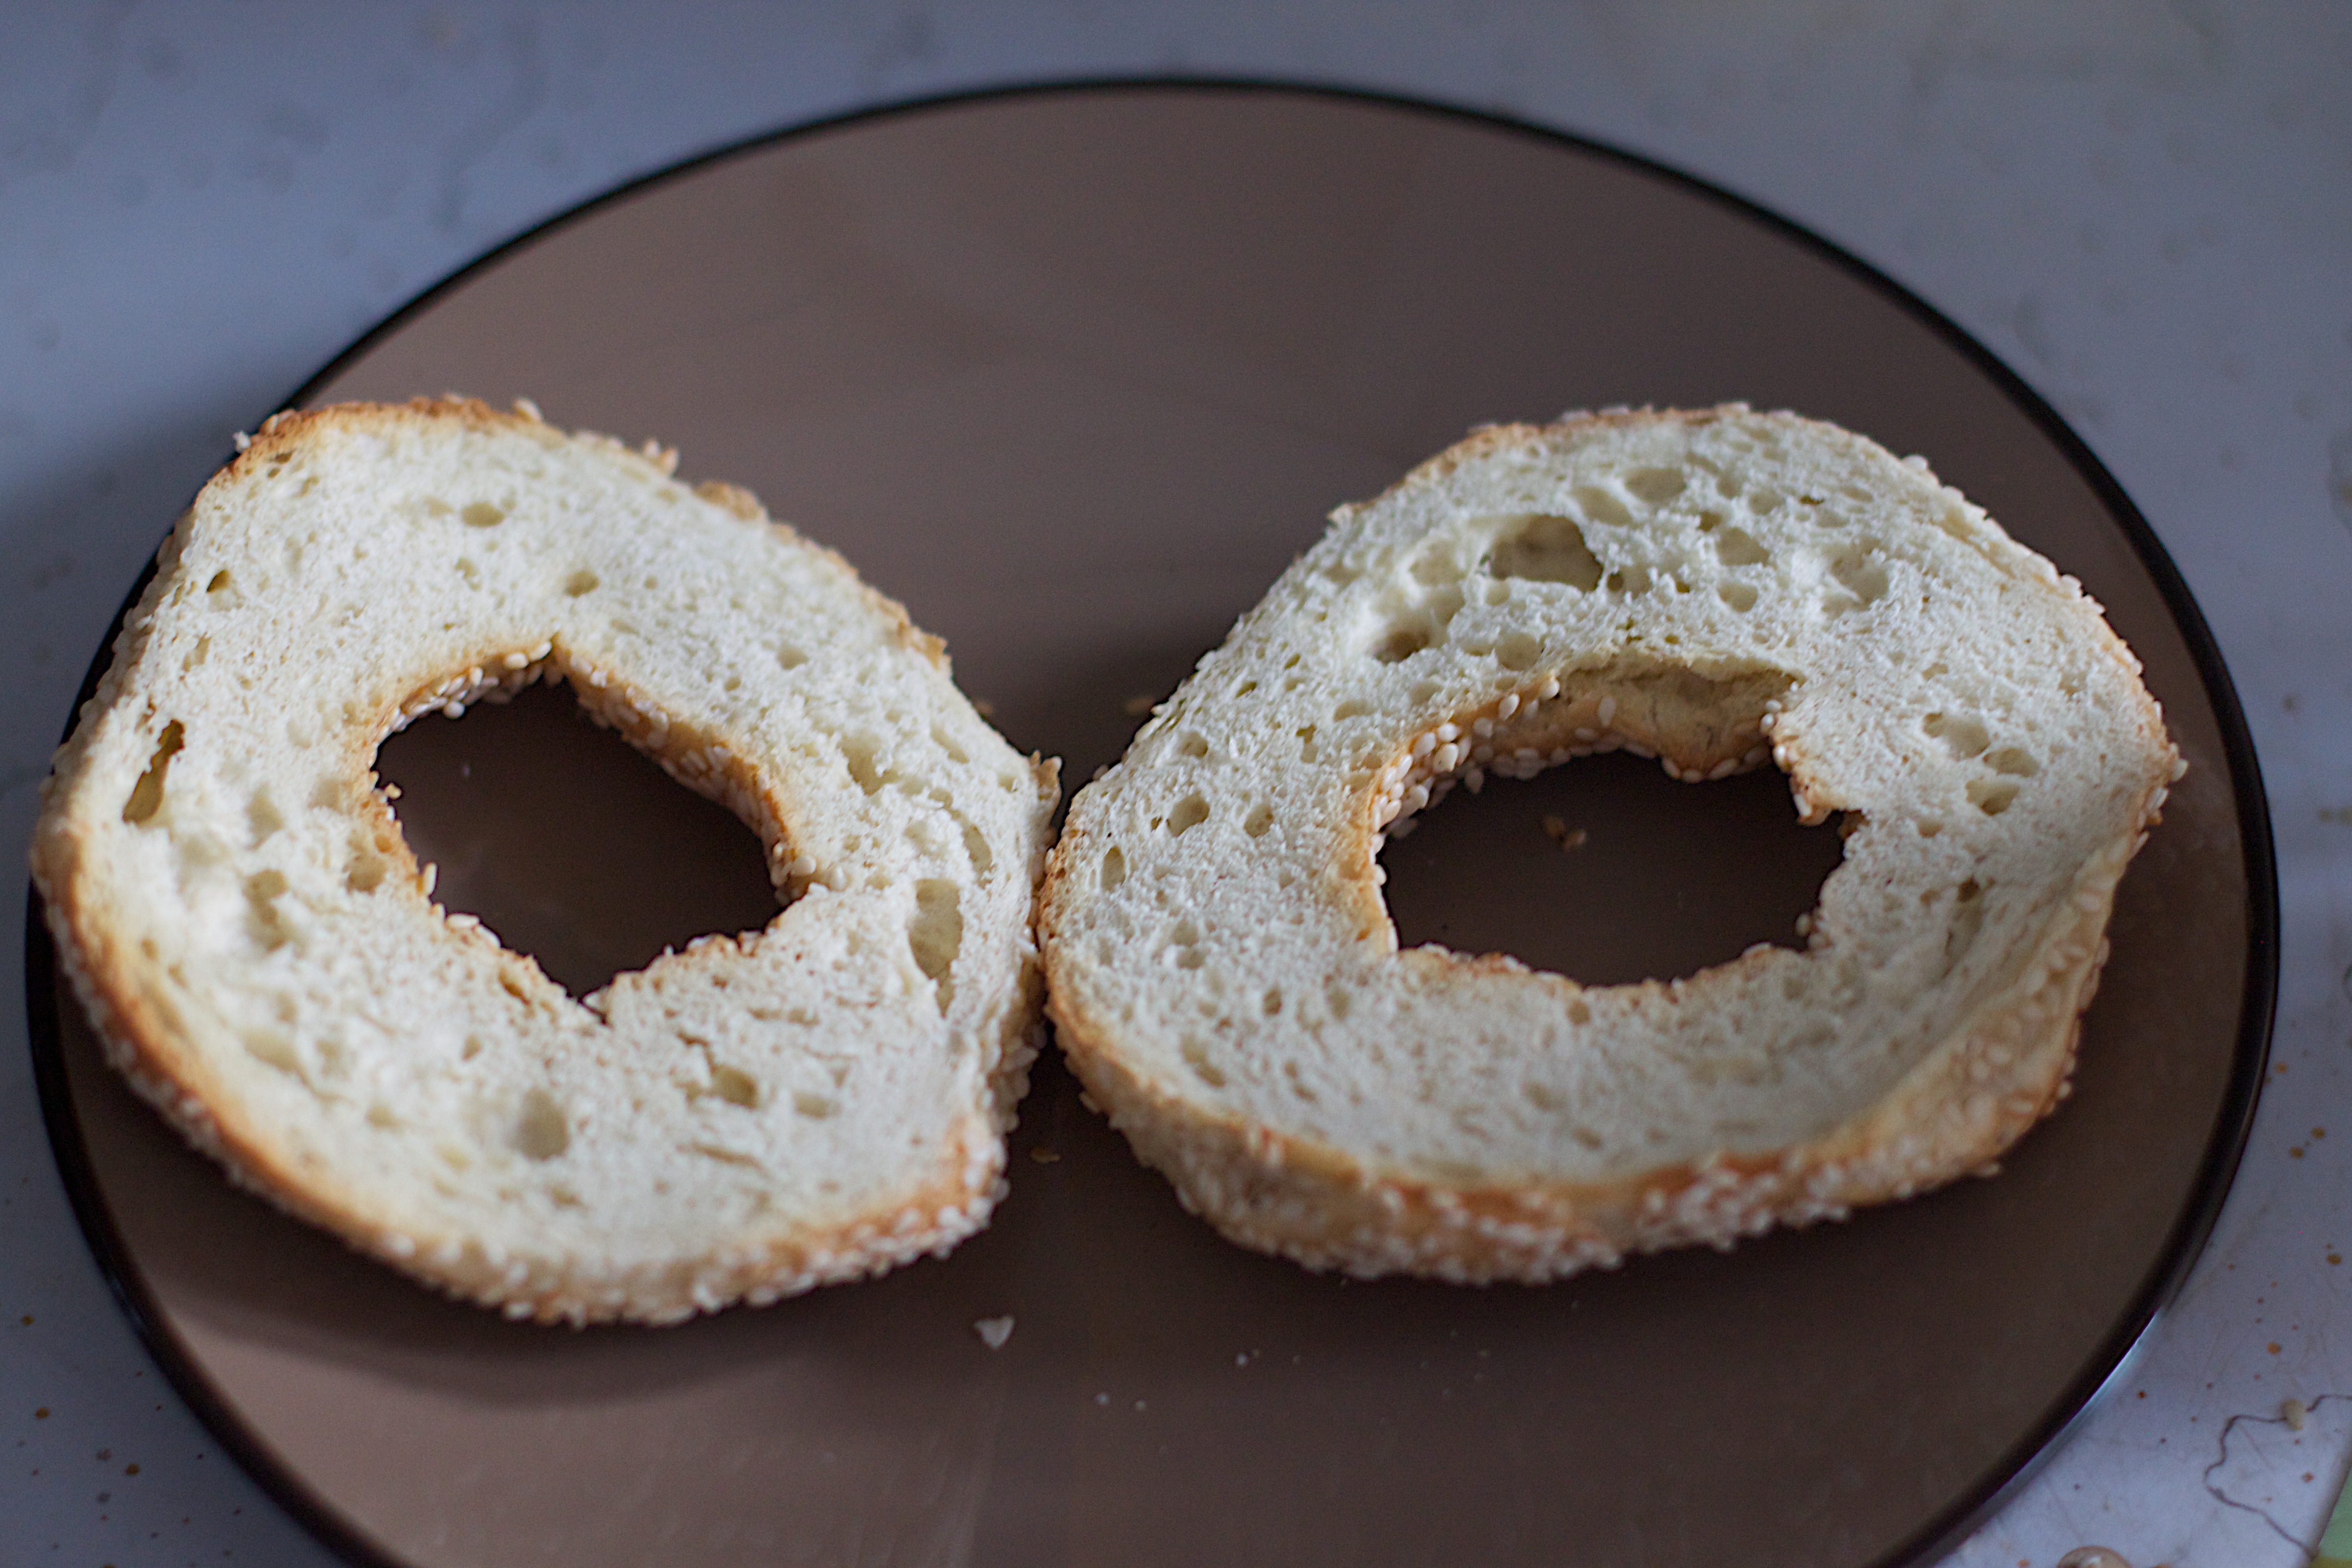
food, baking, dessert, cuisine, coconut, bagel, icing, baked goods, buttercream, snack food